Garad

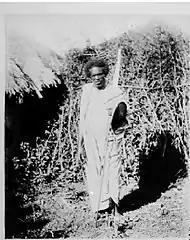
Garad of Ala Oromo in 1885

Several Muslim states and dominions including Hadiya Sultanate, Sultanate of Darfur, Ganz province, Harla and Somali Sultanate leaders were known as Garads.